The Mistress (1927 film)

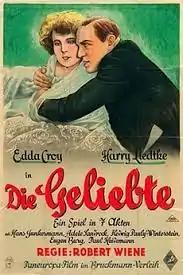
Poster for the film's release

The Mistress (German: Die Geliebte) is a 1927 German silent drama film directed by Robert Wiene and starring Edda Croy, Harry Liedtke and Eugen Burg. It was based on a play by Alexander Brody. It was the first film Wiene made after returning to Germany after two years working in Austria, although the film's location shooting was done in Vienna, where the story is set. The interiors were shot at the Marienfelde Studios of Terra Film in Berlin.